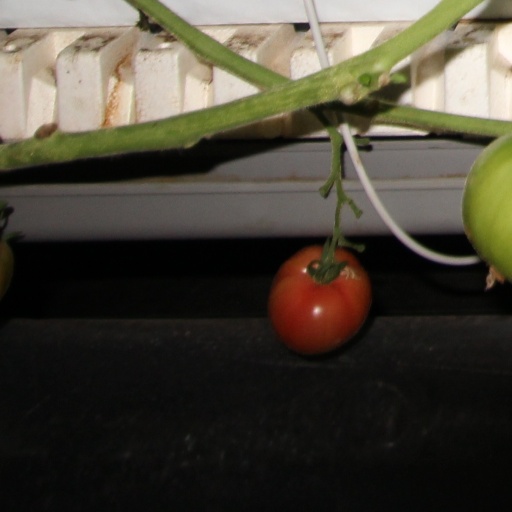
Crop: tomato